Pengiran Abu Bakar

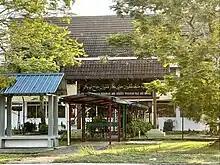
Pengiran Jaya Negara Pengiran Haji Abu Bakar Secondary School

In recognition of his commitment and accomplishments to the nation and the monarchy, the Sultan bestowed upon him a number of Cheteria titles, referred to as "Yang Amat Mulia" in the honorific. Among these titles are: